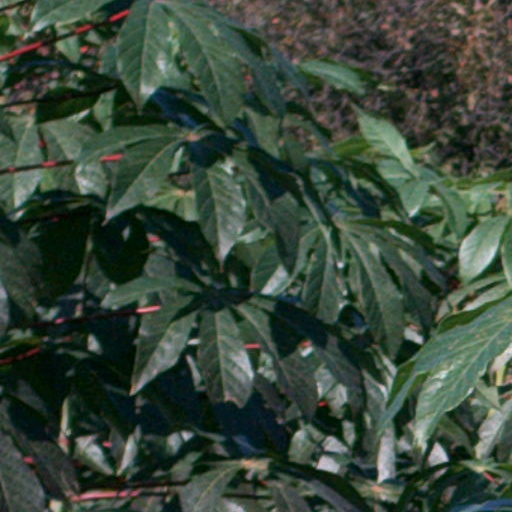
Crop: cassava